David Lewis (Jesuit priest)

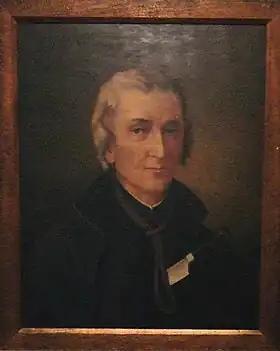
Oil painting after the engraving, Llantarnam Abbey

He was arrested on 17 November 1678 at St Michael's Church, Llantarnam, then in Monmouthshire, and condemned at the Assizes in Monmouth in March 1679 as a Catholic priest and for saying Catholic Masses. He was accused of attempting to kill Charles II and trying to restore the Catholic faith in Wales. He was betrayed by an apostate couple who had been promised an award of 50 pounds for the Jesuit's capture, and another sum of 200 pounds was promised by Whig magistrate and priest hunter John Arnold of Monmouthshire, whom Jan Morris has dubbed, "the most ferocious... of all the persecutors of the Catholics in Wales", to those who could help in his exposure. Like John Wall and John Kemble, he was then sent to London to be examined by Titus Oates (the originator of the Popish Plot) and other informers.